Trinafour

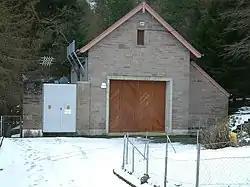
The small hydro-electric power station at Trinafour is driven by water piped above-ground from the Loch Errochty

Trinafour is a village in Perth and Kinross, Scotland, approximately north-west of Pitlochry, its nearest town. It is located at the western edge of Glen Errochty.